Laura Bromwell

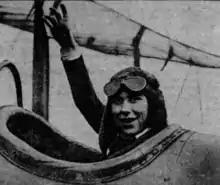

Laura Bromwell (May 17, 1897 – June 5, 1921) was an early 20th-century American aviator. She held the loop the loop record and a speed record. She was killed in an aviation accident in 1921.